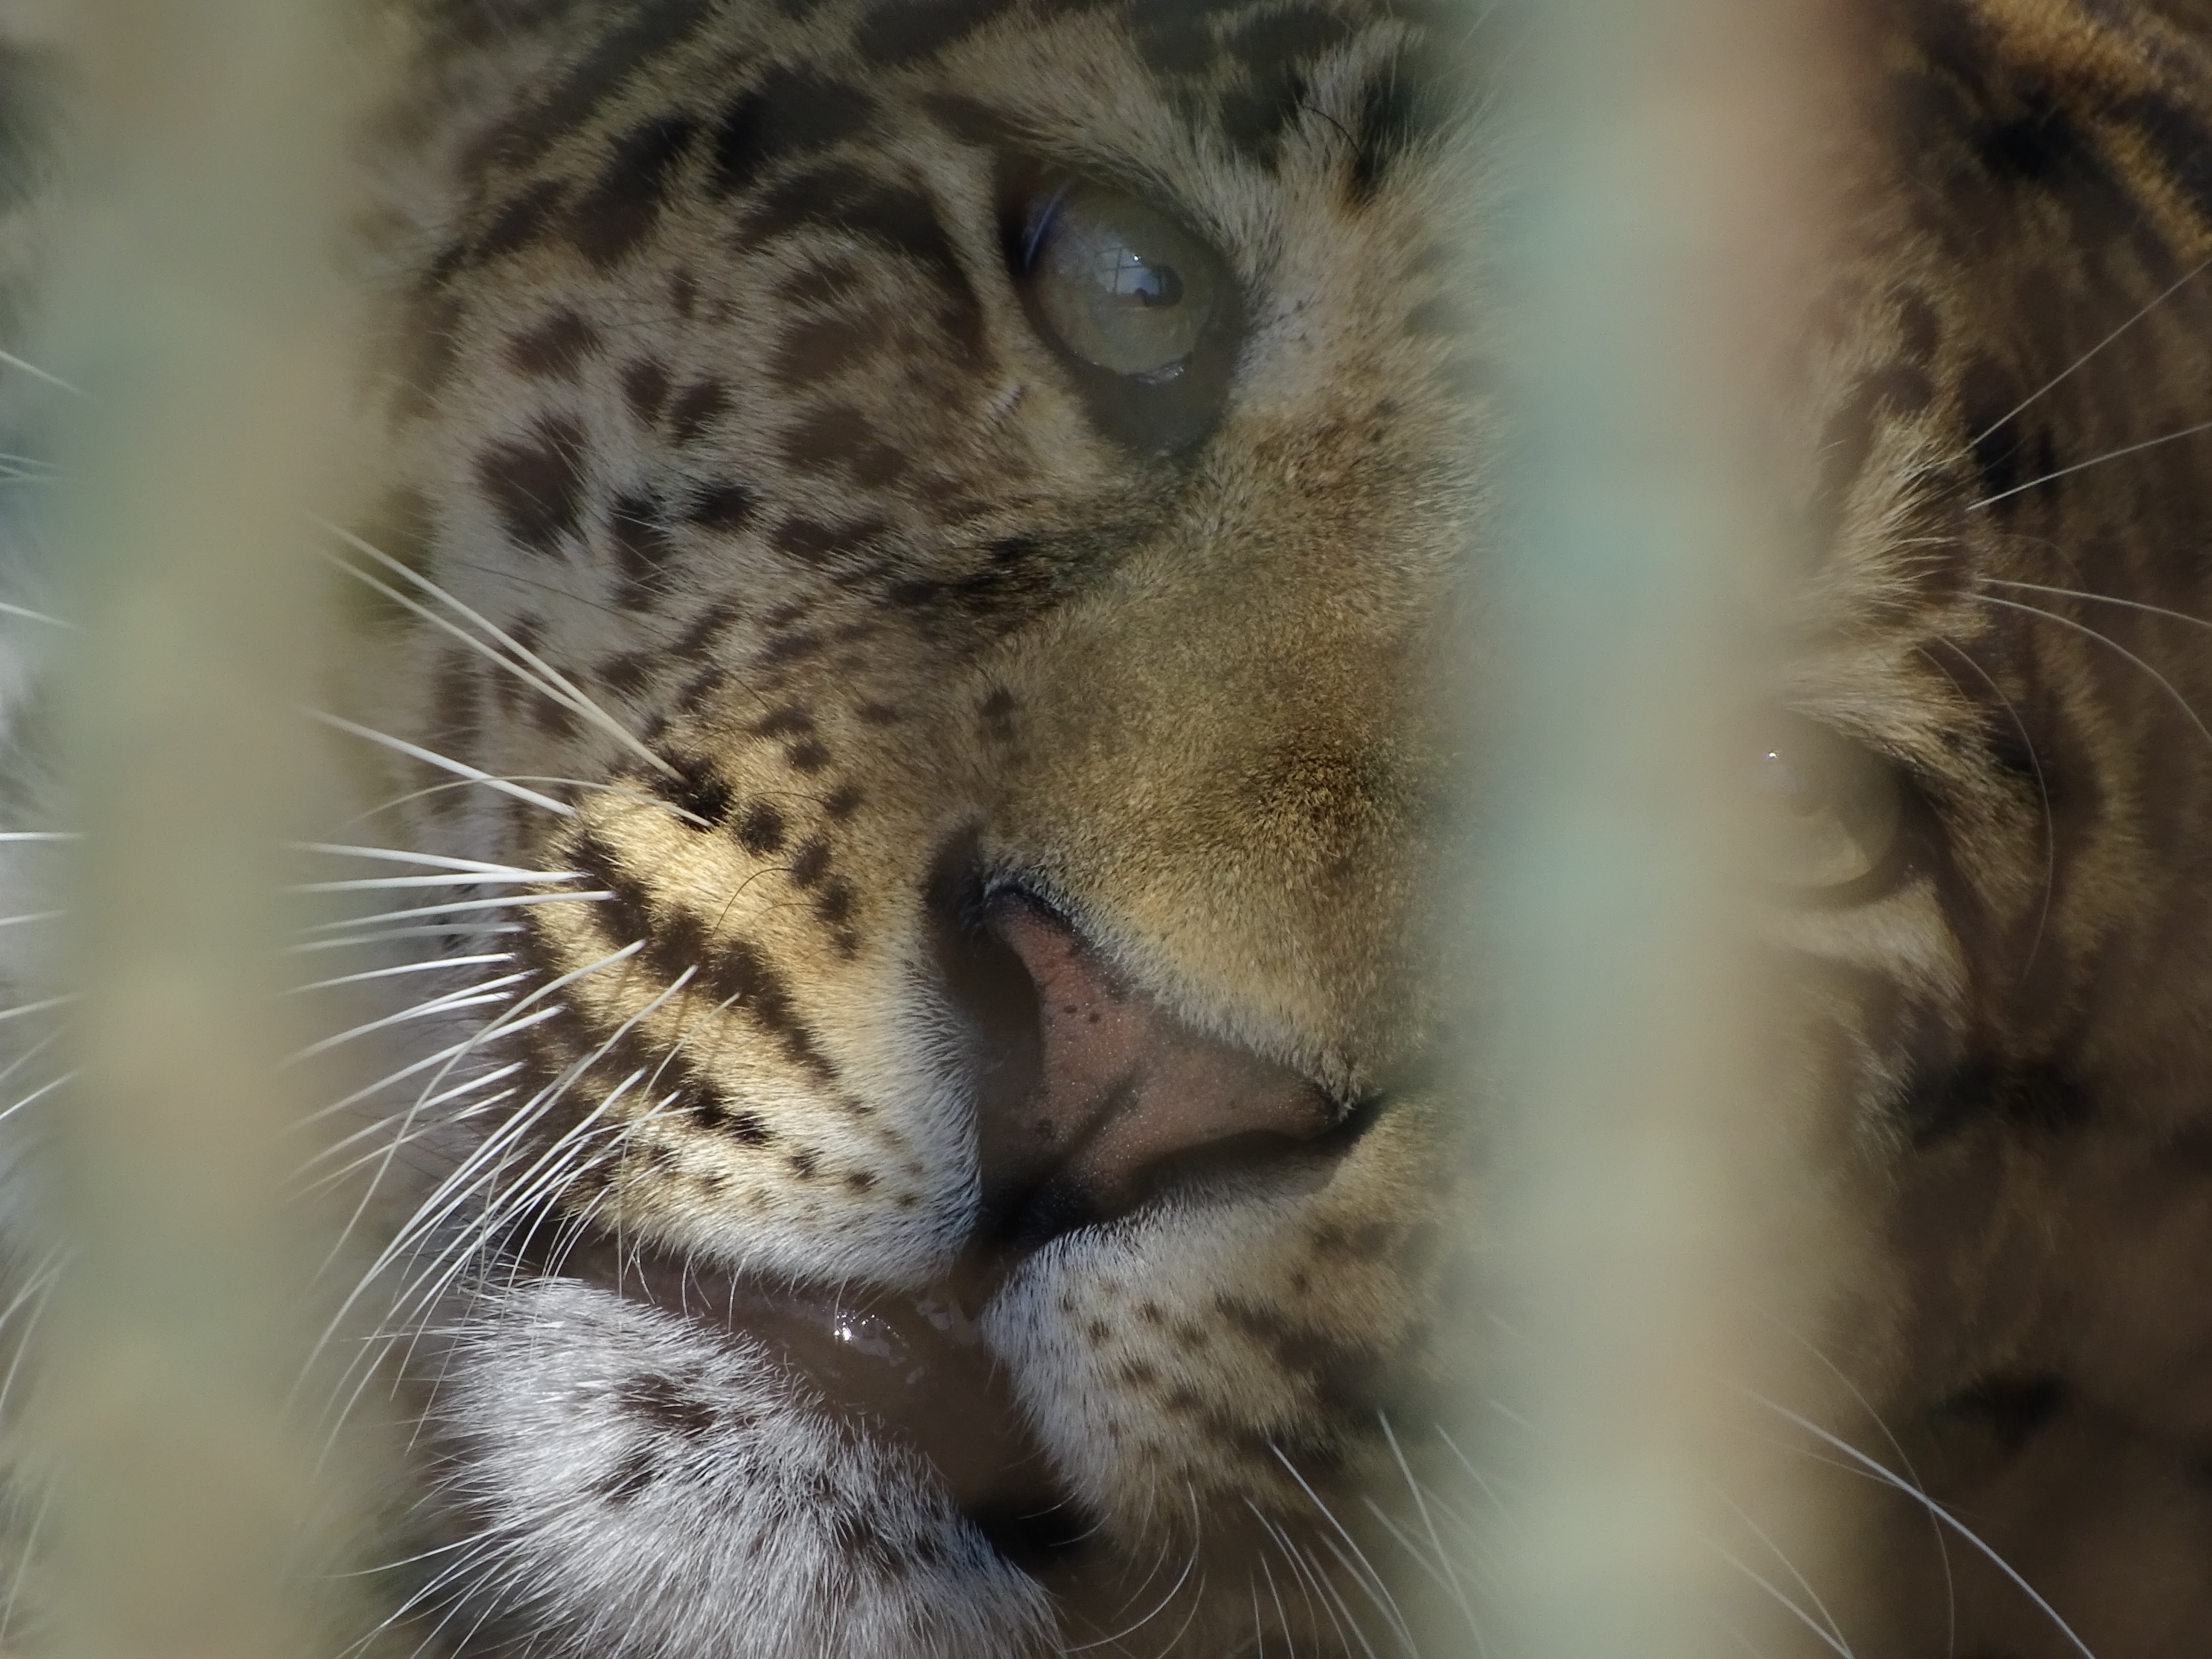
tiger, cage, zoo, tiger eye, lion, panther, national geographic, wildlife, world, leopard, whiskers, mammal, fauna, terrestrial animal, nose, jaguar, snout, close up, eye, big cats, cheetah, snow leopard, cat like mammal, organism, organ, carnivoran, fur, wild cat